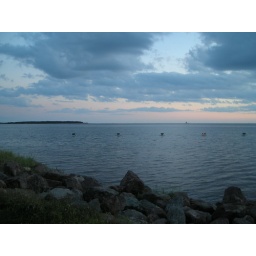
Sunset over Summerside's harbour/beach area. The black dots on the water are torches mounted on buoys.